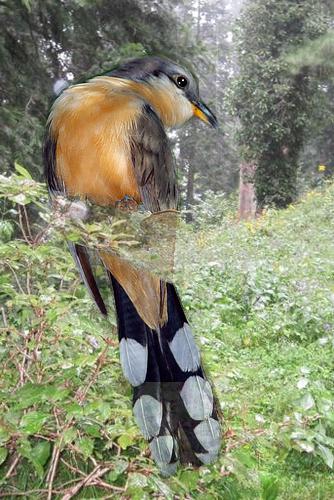
Bird species: Mangrove_Cuckoo
Bird type: landbird
Background: land